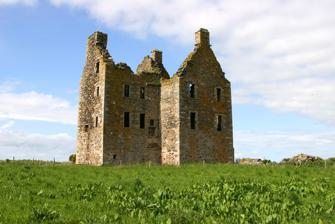
Building: Knockhall Castle
Country: Unknown
Year built: 1565
Castle in Aberdeenshire, Scotland, UK Knockhall Castle in 2006 Knockhall Castle is a historic Scottish castle near to Newburgh , Aberdeenshire . The castle was built by William Sinclair, 5th Lord Sinclair of Newburgh completed sometime in 1565. James VI stayed on 9 July 1589. There is a stone door lintel carved with the date '1589 'in memorial of the royal visit. John Sinclair, 10th Lord Sinclair sold the castle to Clan Udny in 1634. The building was damaged in 1639 when taken by the Earl Marischal for the Covenanters , but was later returned to Udny hands. The Clan remained in the castle until 1734, when an accidental fire gutted the building and the Clan moved back to their other property, Udny Castle . Jamie Fleeman , the Laird of Udny's fool, is credited with saving the life of the family in the fire. The castle remains a ruin to this day and is designated a scheduled monument . Reports in late 2019 indicated that the castle was for sale but redevelopment would require planning permission. References